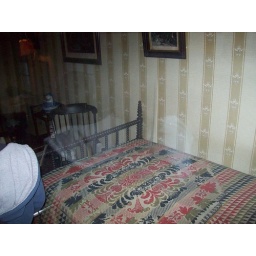
This is the bed that Lincoln was placed in after he was shot, it is across the street from Ford Theater.